Amrit Sanskar

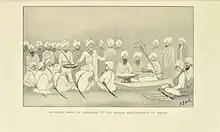
Illustration titled 'Baptising Sikhs on Admission to the Khalsa Brotherhood of Singhs' from "The Sikhs" (1904) by John James Hood Gordon

Amrit Sanchar was formally initiated in 1699 when Gobind Singh established the order of the Khalsa at Anandpur Sahib. The day is now celebrated as Vaisakhi. This tradition had come to replace the prior Sikh initiation ceremony, in which the initiate would drink water that the Guru or a masand (designated official representing the Guru) had dipped his foot in.